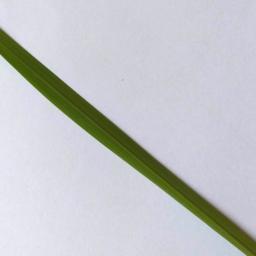
Label: Rice___Healthy